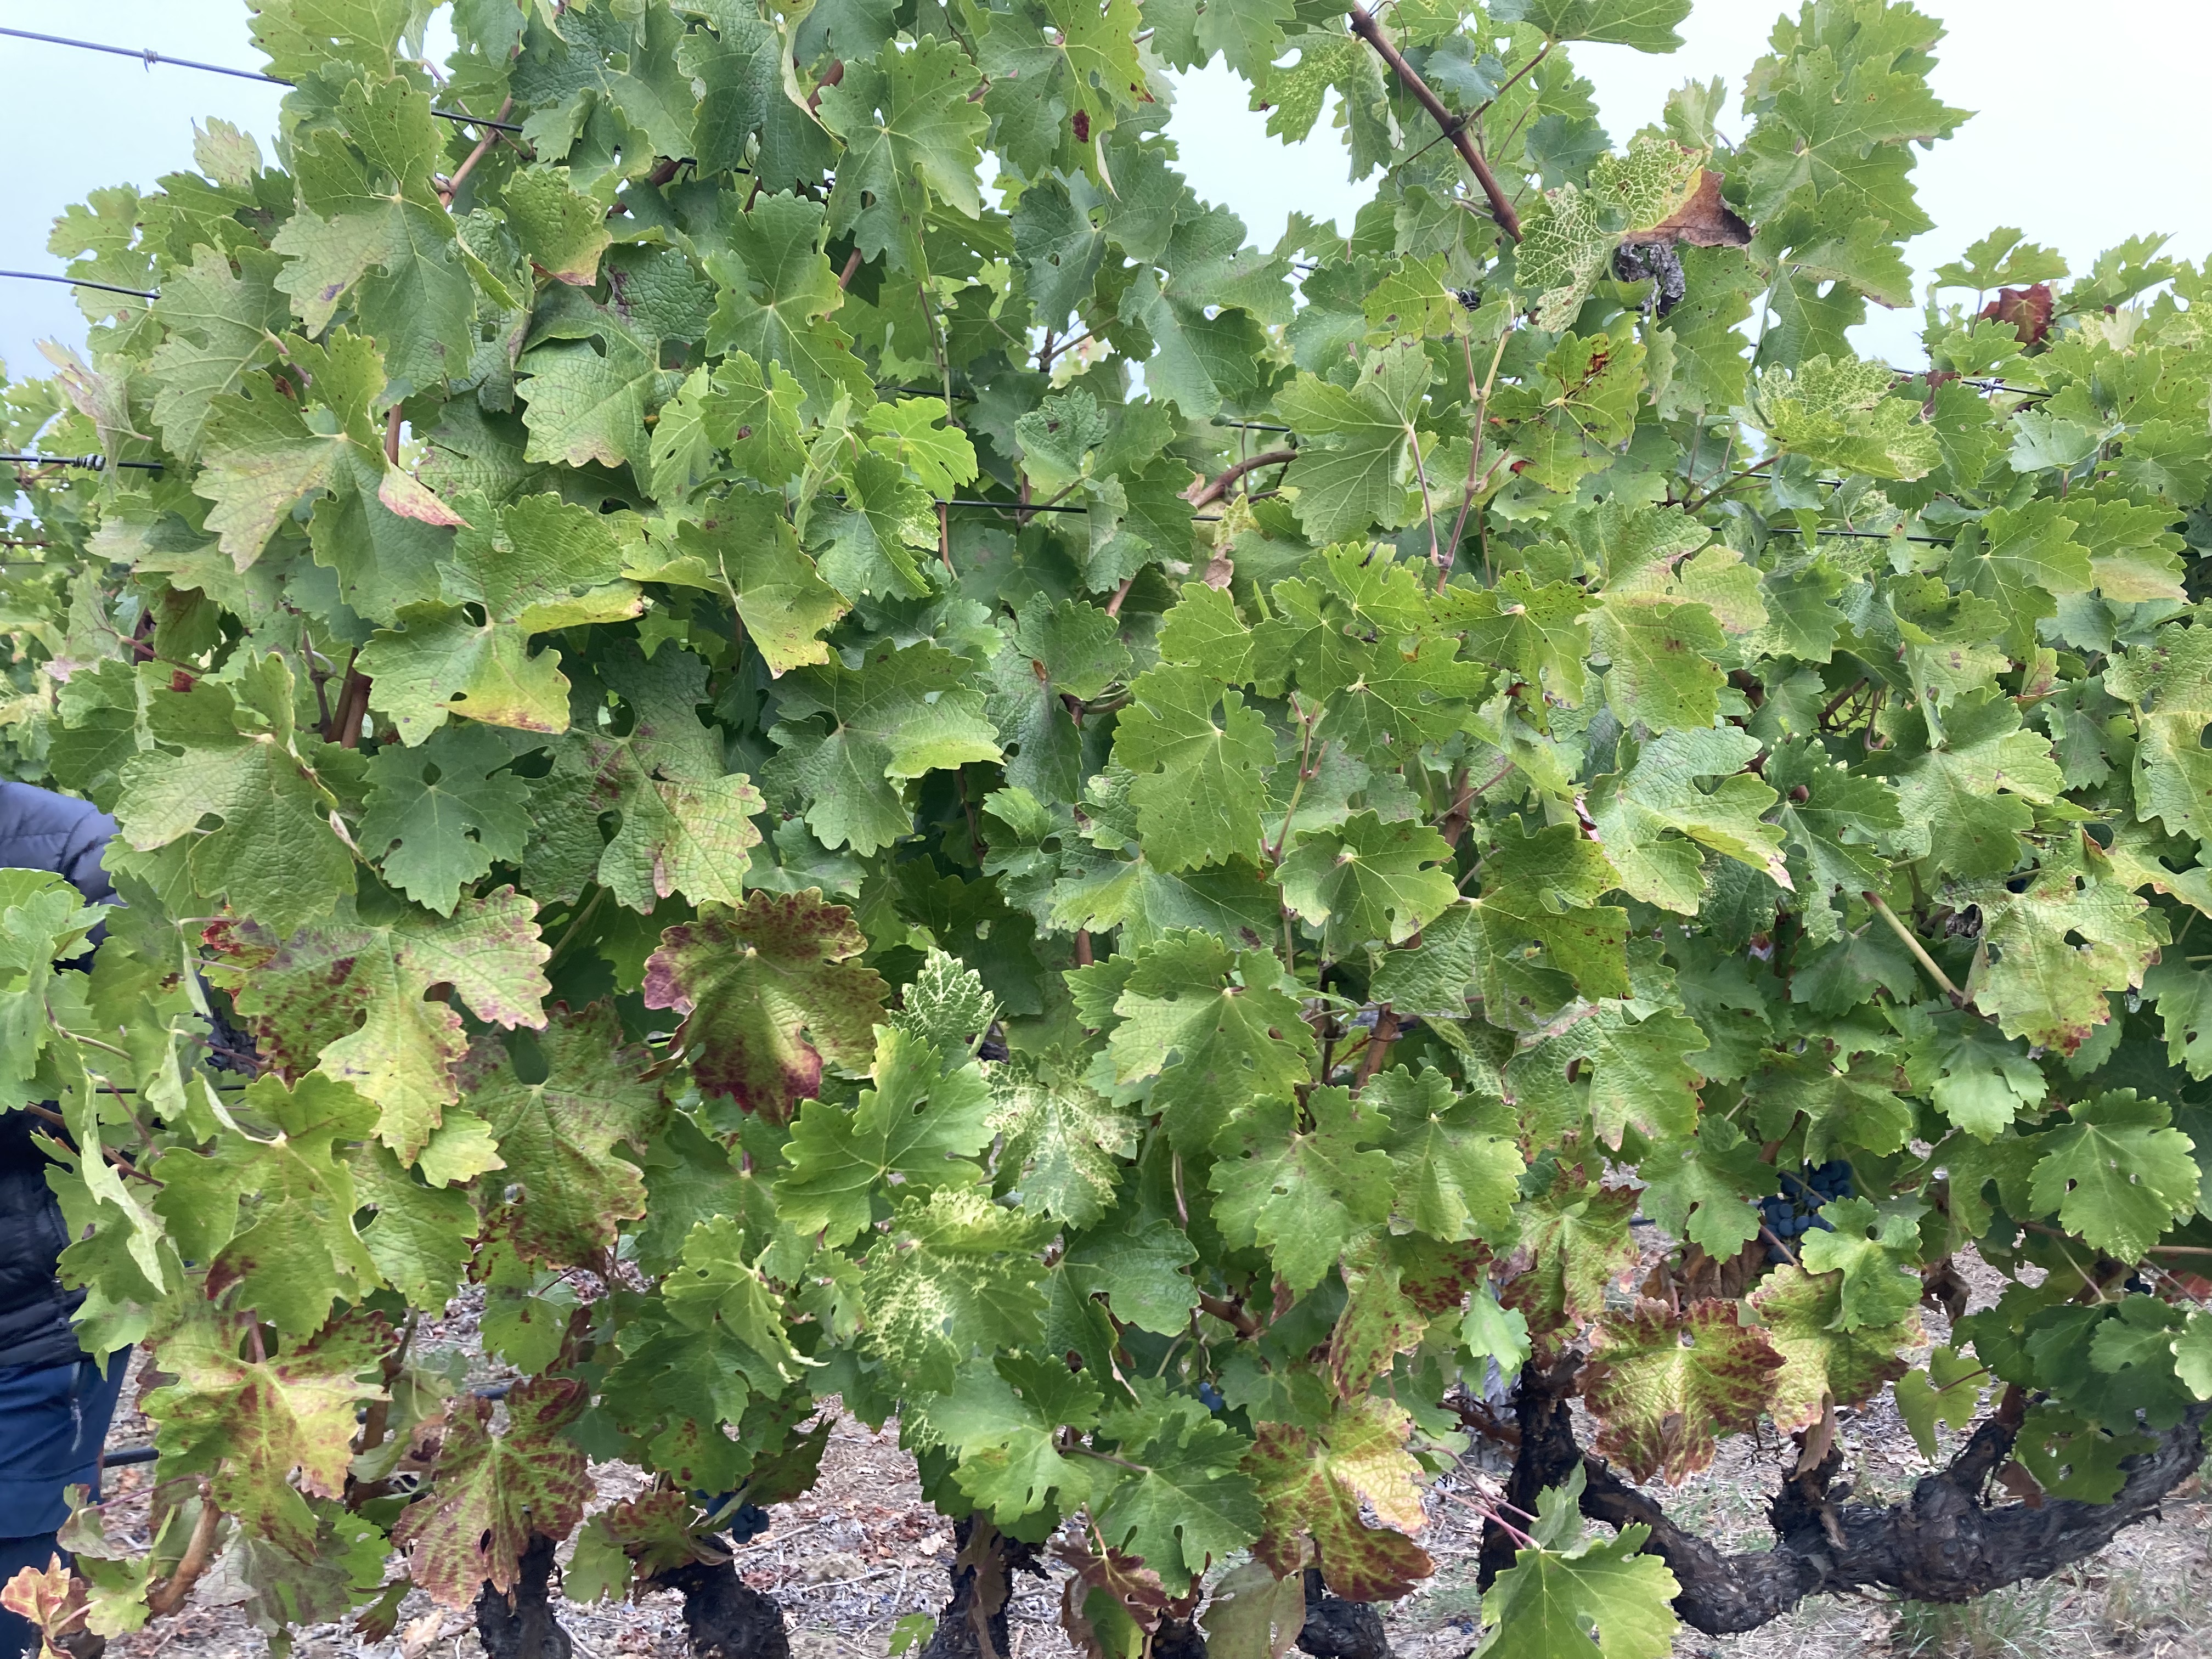
Label: Red Blotch